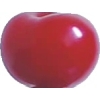
Label: cherry_sour